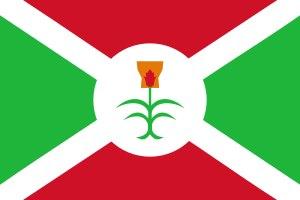
Cet article présente les faits saillants de l'histoire du Burundi, un pays d'Afrique de l'est situé dans la région des Grands Lacs et entouré aujourd'hui par la République démocratique du Congo à l'ouest, le Rwanda au nord et la Tanzanie à l'est et au sud. Sa capitale est Bujumbura.